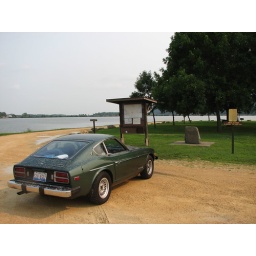
with my trusty car i stopped on an island in the mississippi river